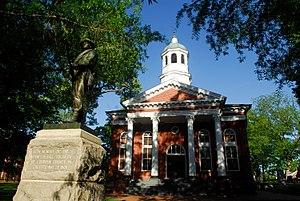
Le comté de Loudoun est un comté de Virginie, aux États-Unis.
La ville de Leesburg est le siège du comté de Loudoun, dans l’État de Virginie, aux États-Unis. Sa population s’élevait à 42 616 habitants lors du recensement de 2010, estimée à 54 215 habitants en 2017.